Alina Cała

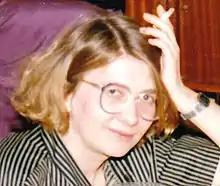
Alina Cała

Alina Cała (born 19 May 1953 in Warsaw) is a Polish writer, historian and sociologist. A former board member of the Jewish Historical Institute, she specialises in 19th and 20th century Polish-Jewish history, antisemitism and Jewish assimilation in Central and Eastern Europe.